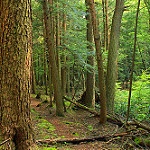
Label: forest